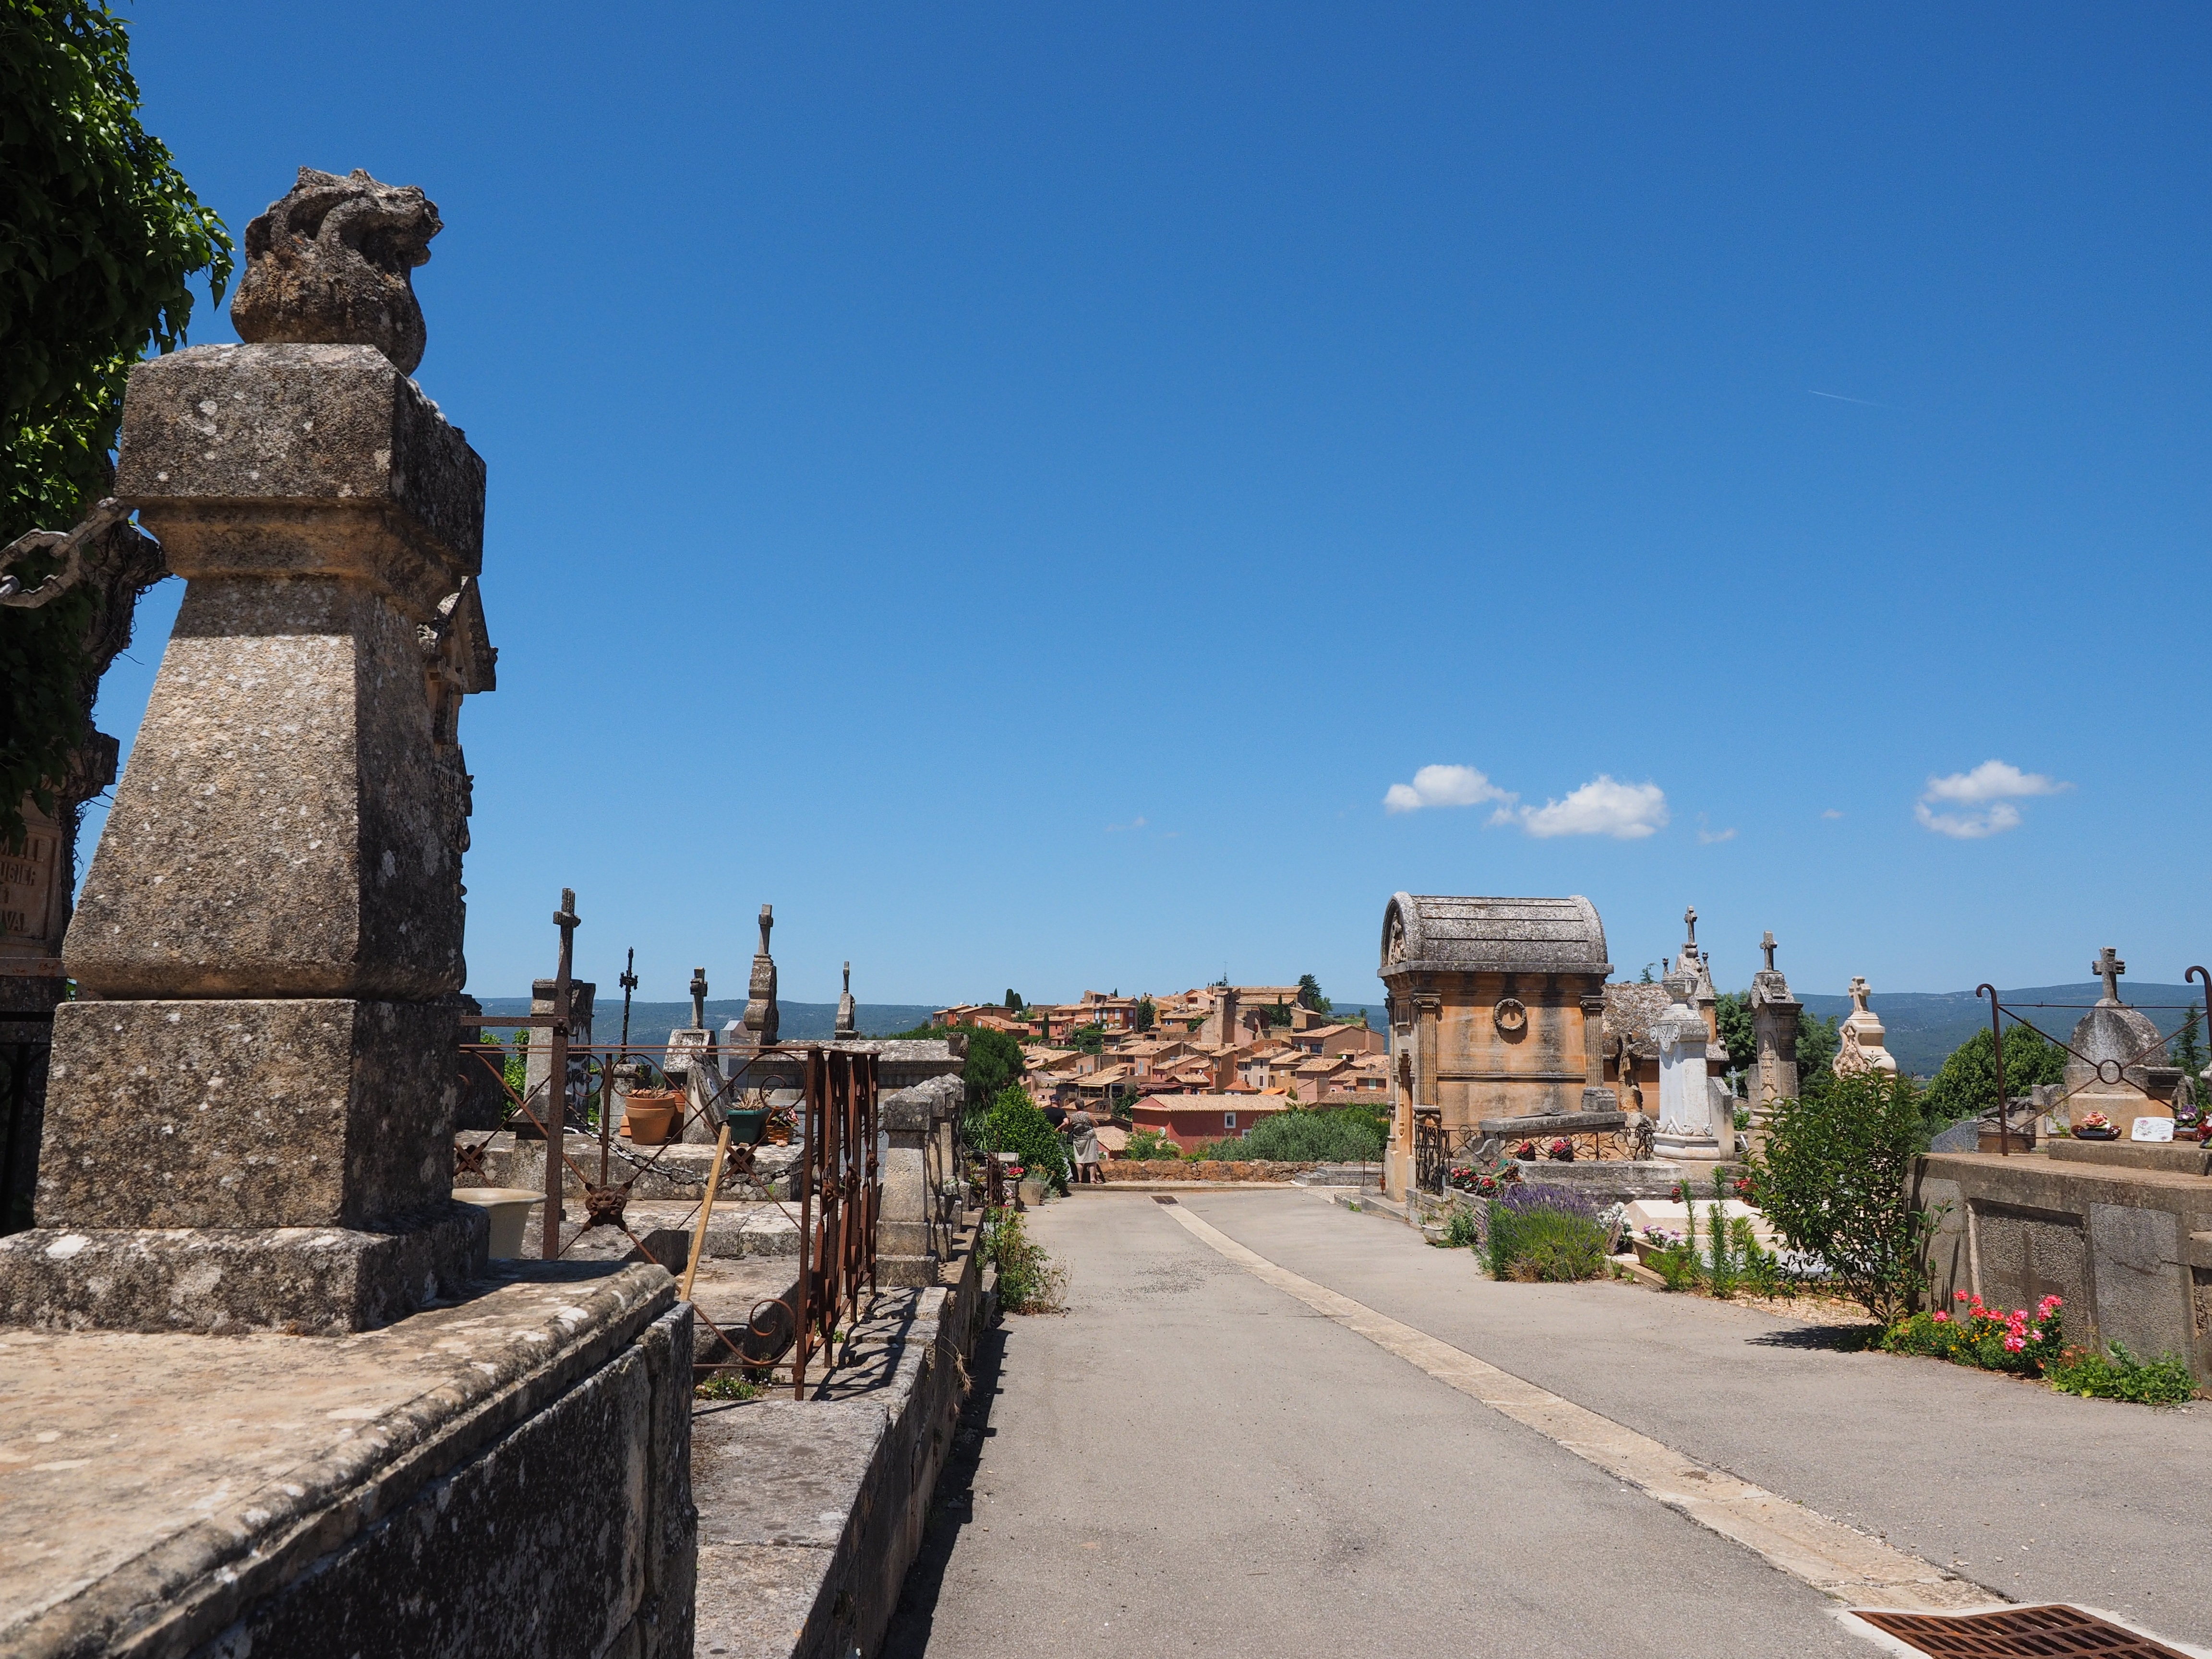
rock, architecture, town, old, stone, monument, vacation, travel, village, religion, landmark, memory, rest, cross, cemetery, fortification, tombstone, death, tourism, place of worship, places of interest, grave, religious, temple, gravestone, faith, ruins, loneliness, headstone, commemorate, christianity, monumental, bury, tomb, die, roussillon, graves, churchyard, silent, historically, tomb figure, mourning, farewell, monuments, funeral, eternity, survivors, resting place, deceased, grave stones, memorial stone, grabschmuck, burial ground, old cemetery, blumenschmunk, funeral place, final resting place, family grave, been thinking, god's acre, leichenhof, secular rite, ancient history, human settlement